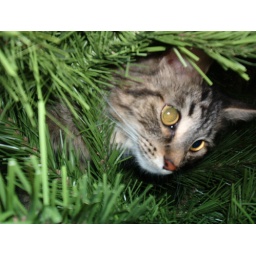
this is my cat Akasha and she is in our Christmas tree that we put up for Christmas.